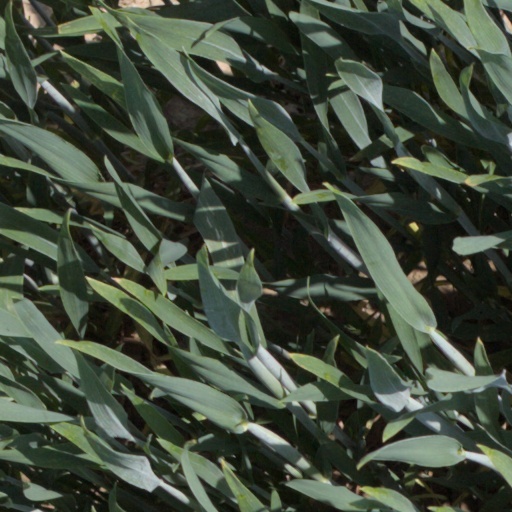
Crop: wheat